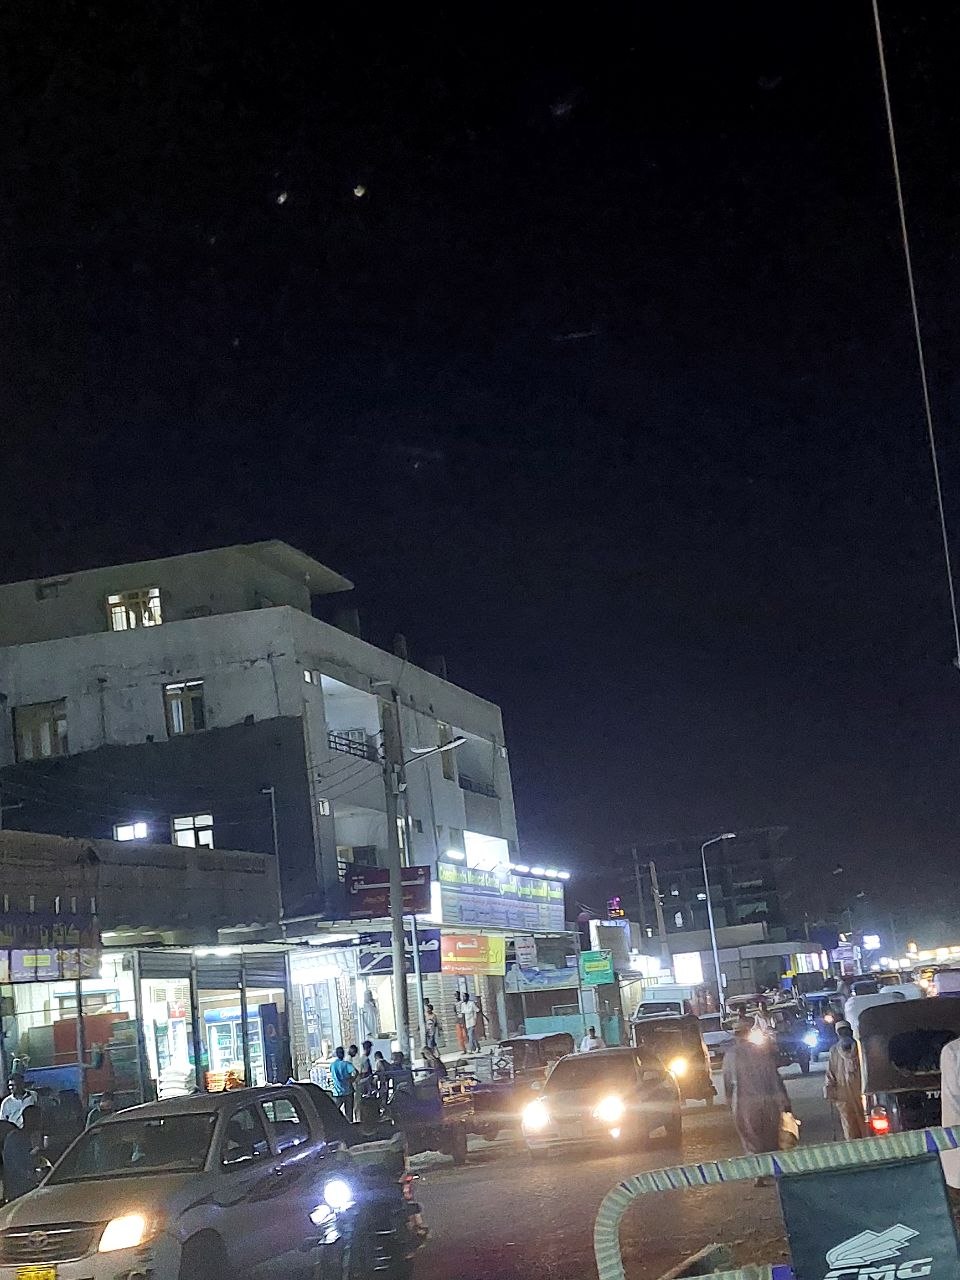
الوصف بالفصحى: شارع يعج حركة المركبات في الليل
الوصف بالعامية السودانية: شارع فوقو عربات ماشة بالليل
التصنيف: Urban & City Life